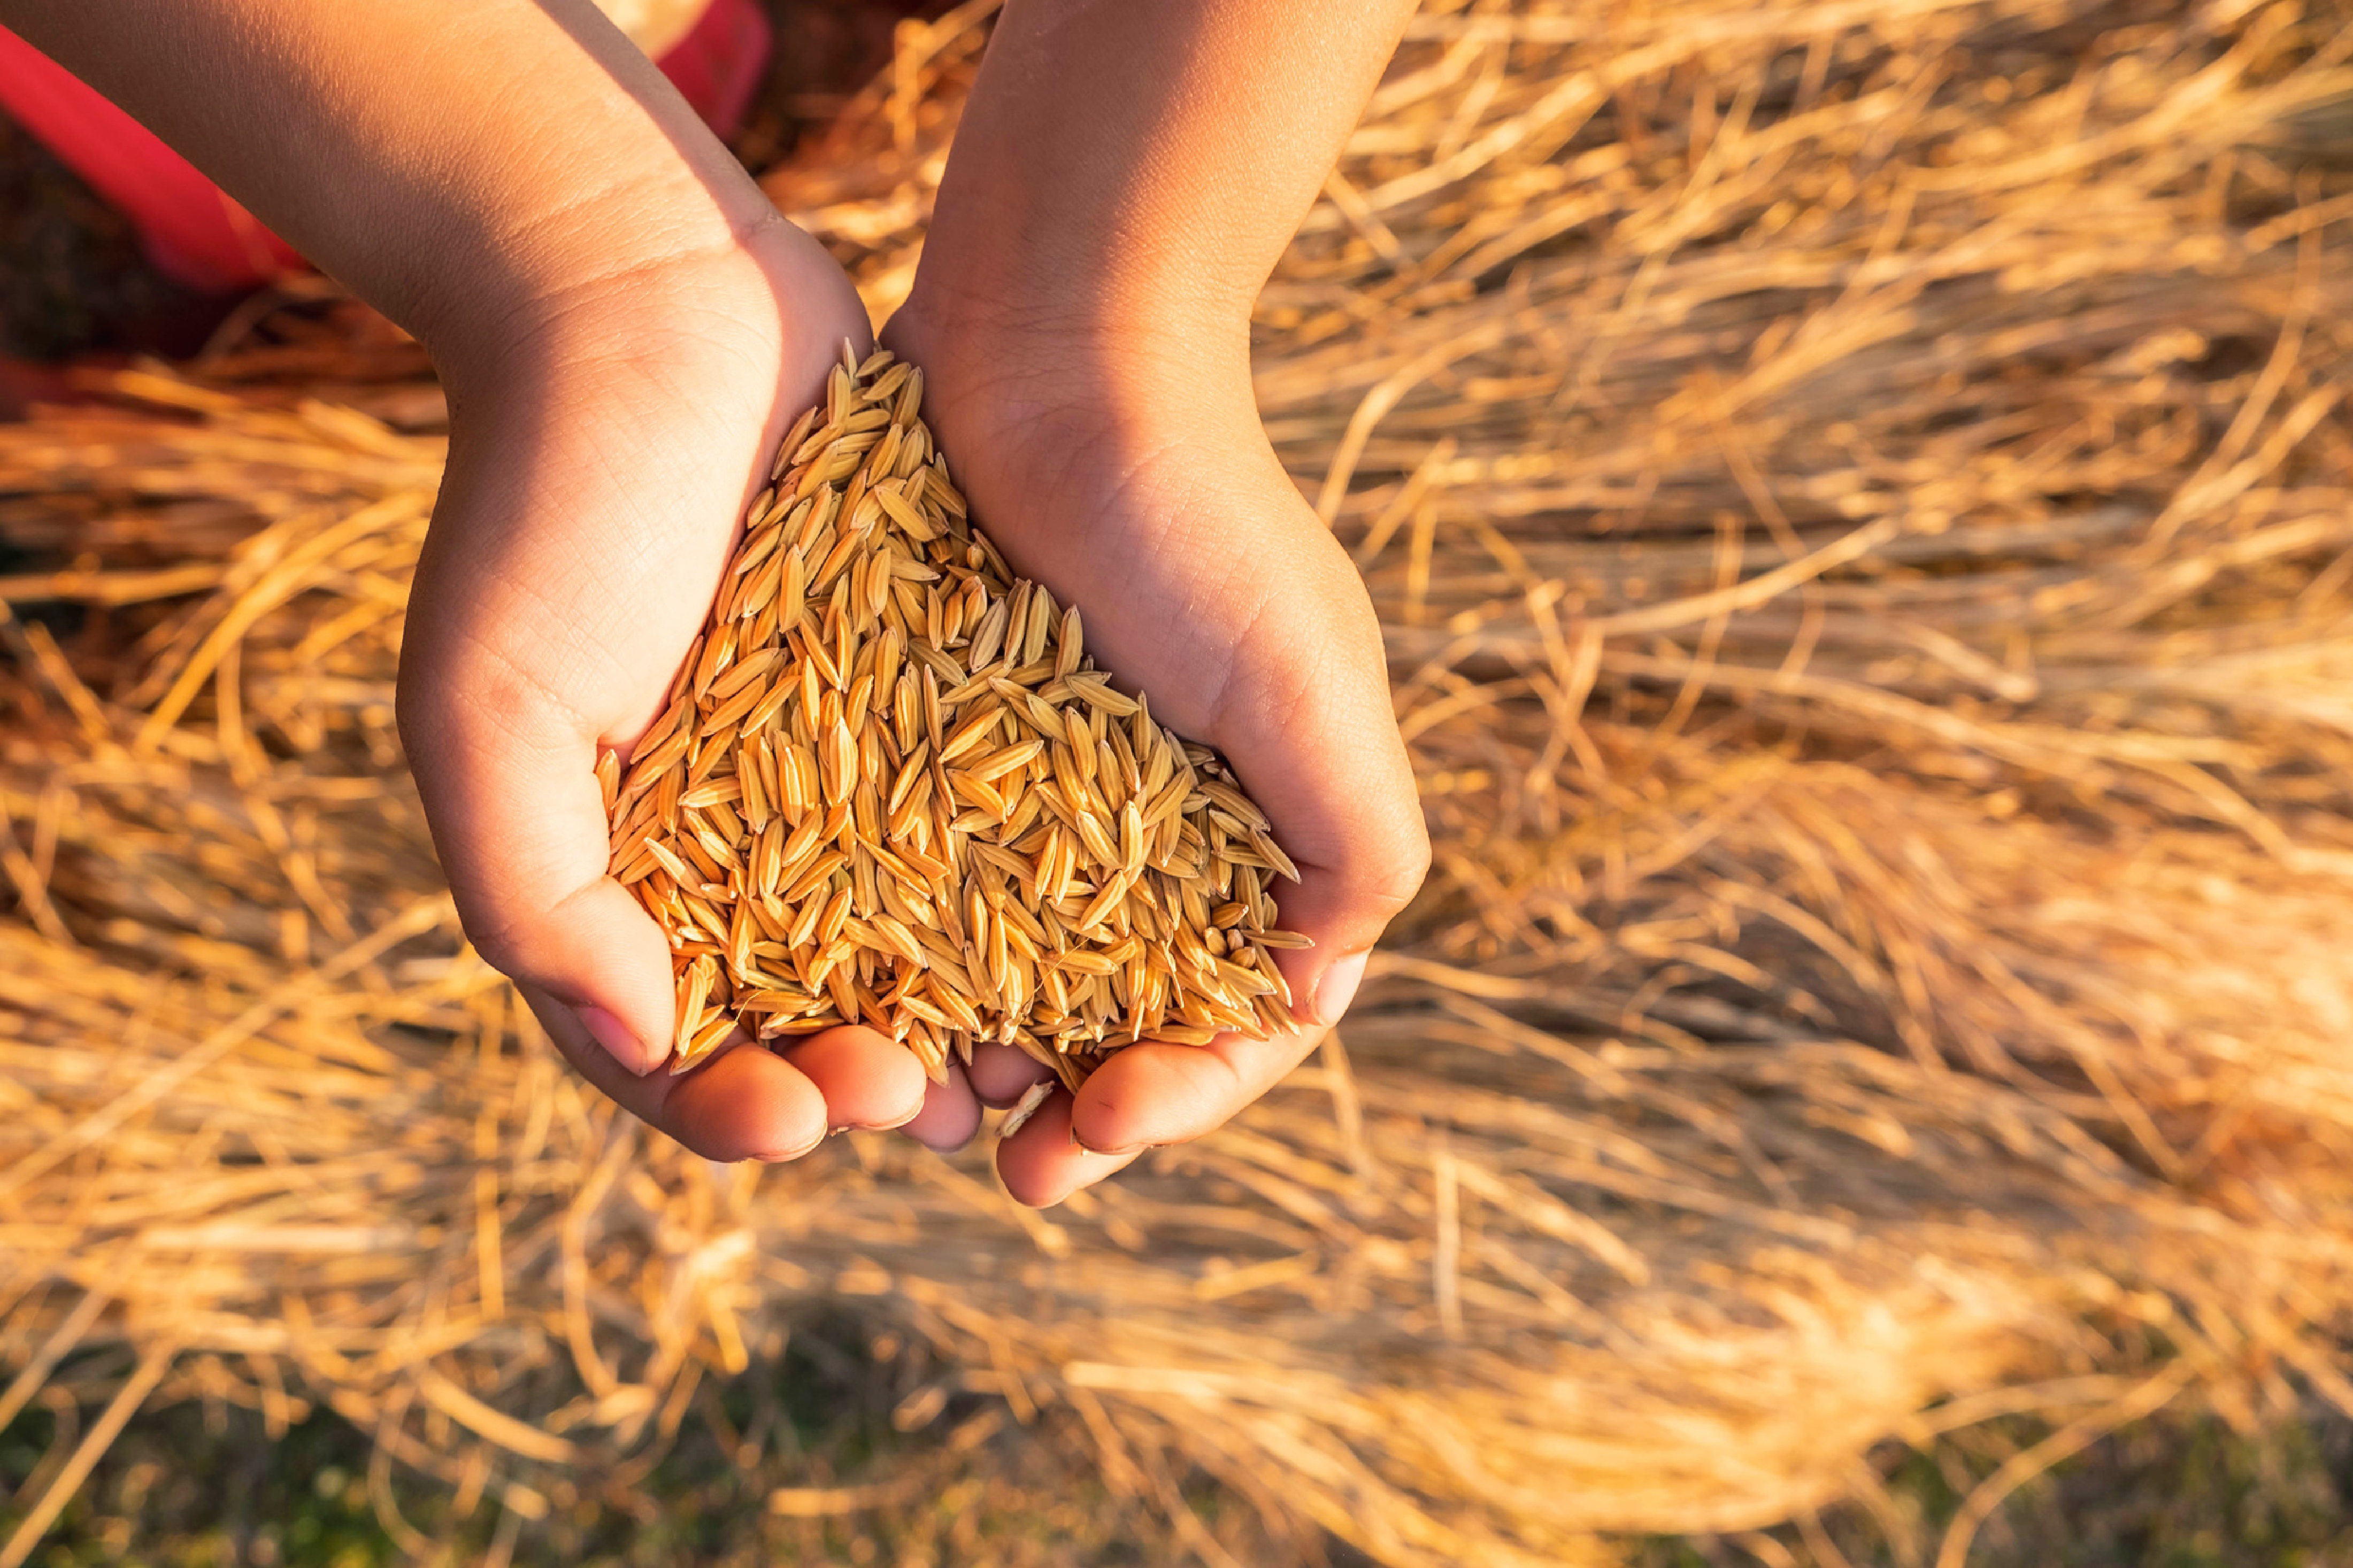
hand, rice, plant, People in nature, wood, agriculture, grass, grass family, nail, wheat, event, human leg, soil, ingredient, barefoot, thumb, emmer, hay, tree, einkorn wheat, herb, poales, straw, pattern